Jean Topart

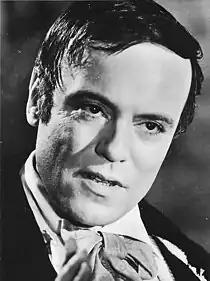
Jean Topart.

Jean Topart (13 April 1922 – 29 December 2012) was a French actor. He was considered one of the best known voices on French television for decades. In addition to providing the voices and narration for television series and animated films, Topart often dubbed American and other foreign films into French.